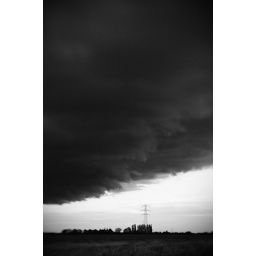
Dark cloud over a field near Swaton.